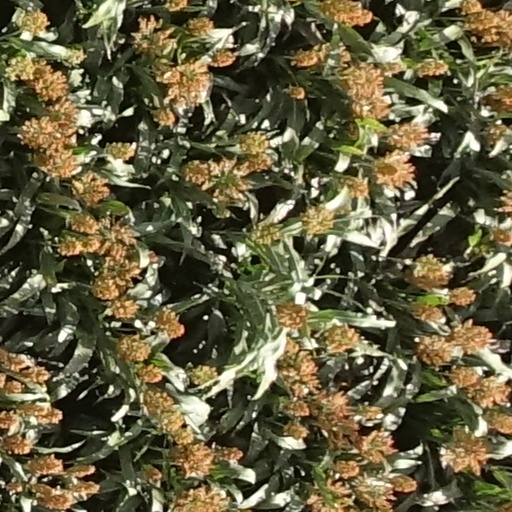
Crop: sorghum